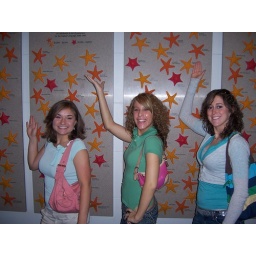
us by the star fish wall :)